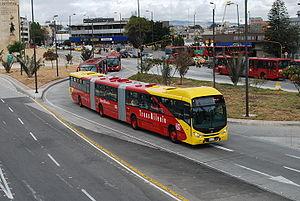
Biarticulado dans TransMilenio